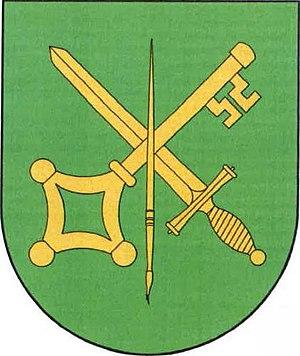
Žlunice est une commune du district de Jičín, dans la région de Hradec Králové, en République tchèque. Sa population s'élevait à 242 habitants en 2017.